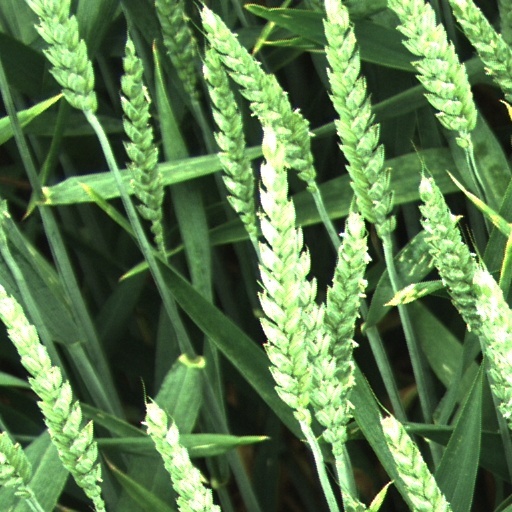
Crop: wheat